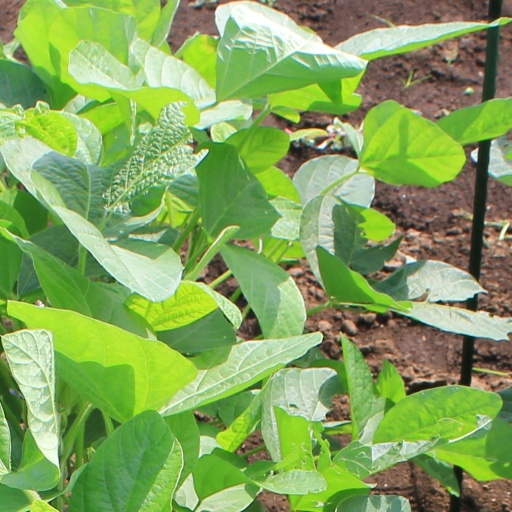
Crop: soybean